Mikano International Limited

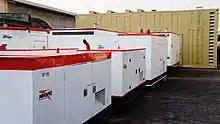
Mikano Power Generating Set

Established in 1993 with a focus on importing, servicing, and maintenance of generators, Mikano began to assemble generating sets in Nigeria.